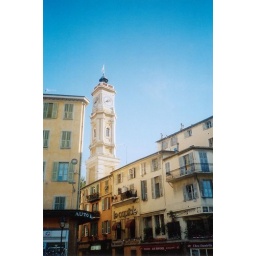
Church tower in the historical center - shot from bus